Fairfax family

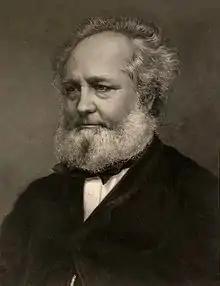
John Fairfax, "" 1861

John Fairfax was born in Barford, Warwickshire, the second son of William Fairfax and his wife, Elizabeth "née" Jesson. In 1817, John Fairfax was apprenticed to William Perry, a bookseller and printer in Warwick. In 1825, Fairfax went to London where he worked as a compositor in a general printing office and on the "Morning Chronicle". A year or two later he established himself at Leamington Hastings as a printer, bookseller and stationer. There, on 31 July 1827, he married Sarah Reading, daughter of James and Sarah Reading. He became the printer of the "Leamington Spa Courier", and in 1835 he purchased an interest in another paper "The Leamington Chronicle and Warwickshire Reporter". He had a book binding business in Leamington. In 1836, Fairfax published a letter criticizing the conduct of a local solicitor, who brought an action against him. Though judgment was given for the defendant, the solicitor appealed. Judgment was again given for Fairfax but the costs of the actions were so heavy that he had to apply to the Insolvency Court. There was sympathy for him, his friends offered assistance but he decided to make a fresh start in a new land, and in May 1838 sailed for the Colony of New South Wales in the "Lady Fitzherbert" with his wife and three children, his mother and a brother-in-law. After a voyage of about 130 days, they reached Sydney on 26 September 1838; Fairfax had just £5 in his pocket.